Carlo Arienti

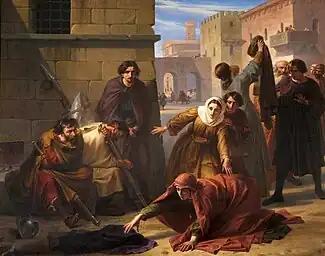
The Origins of the Lombard League (his last painting)

In 1869, he entered a competition and was awarded several large commissions, but suffered a stroke that left him partially paralyzed and unable to complete them. He continued discharging his duties, with the help of two assistants but, in 1871, all three were implicated in irregularities committed during an admissions contest and he was dismissed. He died two years later and is interred in the cemetery at the Certosa di Bologna, next to his second wife, Lorenzina.